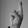
ASL letter: R